Government Service Insurance System

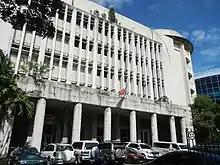
Old GSIS Building in Ermita

The Government Service Insurance System Building, built in 1952 in Arroceros (near SM Manila, the previous location of the YMCA Building) was one of the first of the new buildings programmed for the New Republic to be completed. Designed by Federico Ilustre, the structure's character stand at the intersection between neoclassical and modern aesthetics. As a transitional style for government architecture, its façade generated a series of ascending fluted pillars that had neither bases nor capitals to express a stripped and simplified modern stye, yet, at the same time, it has the character of classical massings and proportions. The corner of the building had been rounded, forming a corner tower with three vertical bays of windows ascending from the entrance canopy. To the left of this corner tower, a flat wall was fenestrated with vertical louvers and pierced screen insets. The elevation in the other corner was defined by horizontal bands of windows and concrete planes.